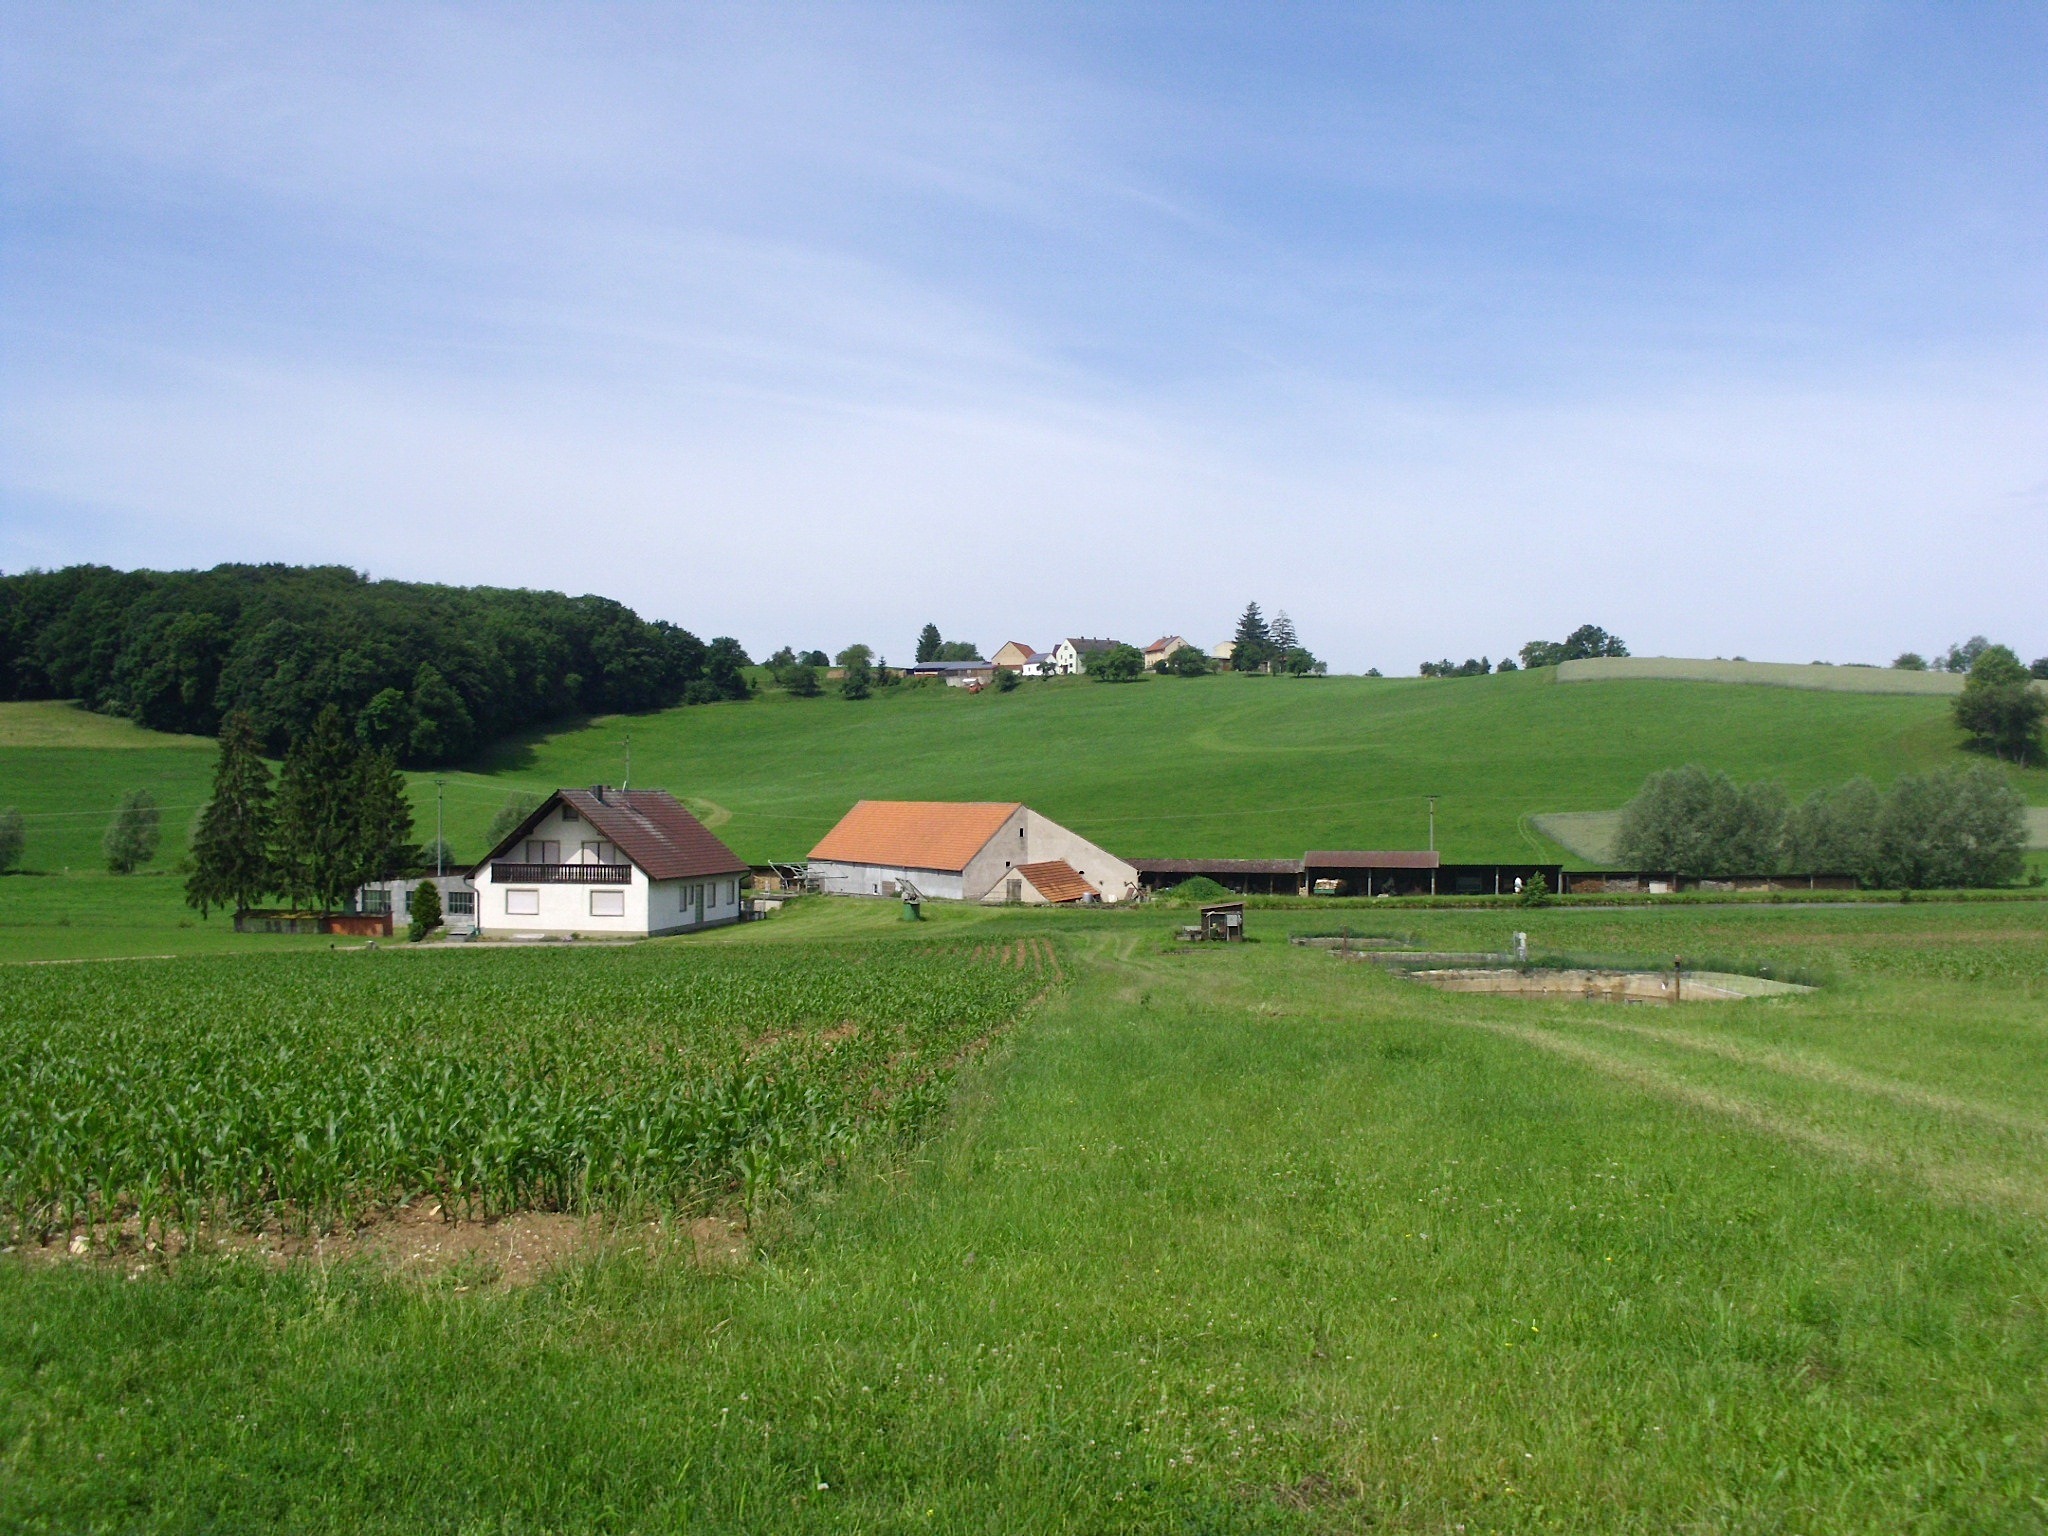
landscape, nature, forest, grass, sky, field, farm, lawn, meadow, prairie, countryside, hill, barn, country, rustic, summer, rural, pasture, agriculture, plain, trees, woods, outside, hills, clouds, fields, grassland, houses, crops, plateau, germany, ecosystem, rural area, paddy field, land lot